Causeway: A Passage from Innocence

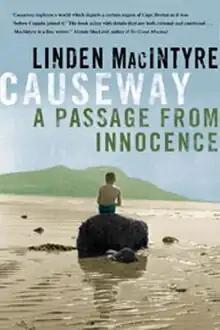
First edition cover of Canadian release

Causeway: A Passage from Innocence is a non-fiction book, written by Canadian writer Linden MacIntyre, first published in August 2006 by HarperCollins. In the book, the author recounts the 1950s construction of the Canso Causeway, linking Cape Breton to mainland Nova Scotia. MacIntyre reflects on changing ways of life and his relationship with his father. "Causeway" is a strong narrative of changing times and vanishing landscapes.